RKO Keith's Theater (Flushing, Queens)

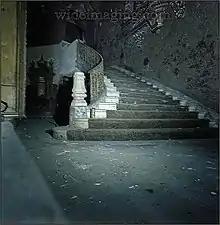
The deteriorating condition of the East Stairway in the grand foyer

At the start of 1989, two sets of bronze doors were stolen from the theater along with their frames, and Rotondi requested a thorough inspection after realizing that someone had penetrated the wooden barrier surrounding the theater. Preservationist Richard McTighe and Huang decided that a gate should be erected to separate the landmarked interior from the rest of the site. Meanwhile, Huang had stopped paying taxes on the theater after being forced to stop work there. By October 1989, he owed $161,000 in taxes to the city and was in danger of losing the RKO Keith's. Huang said he would not sell the theater, despite its rundown condition. Huang requested the city government's permission to redevelop the site into an office building in February 1990 but withdrew his application shortly afterwards. Huang indicated the next month that he wanted to sell the theater. Local residents started a petition to preserve the theater, which garnered 3,500 signatures. A fire was set inside the empty theater that July. Though local media accused Huang of wrongdoing, Huang denied the accusations against him.